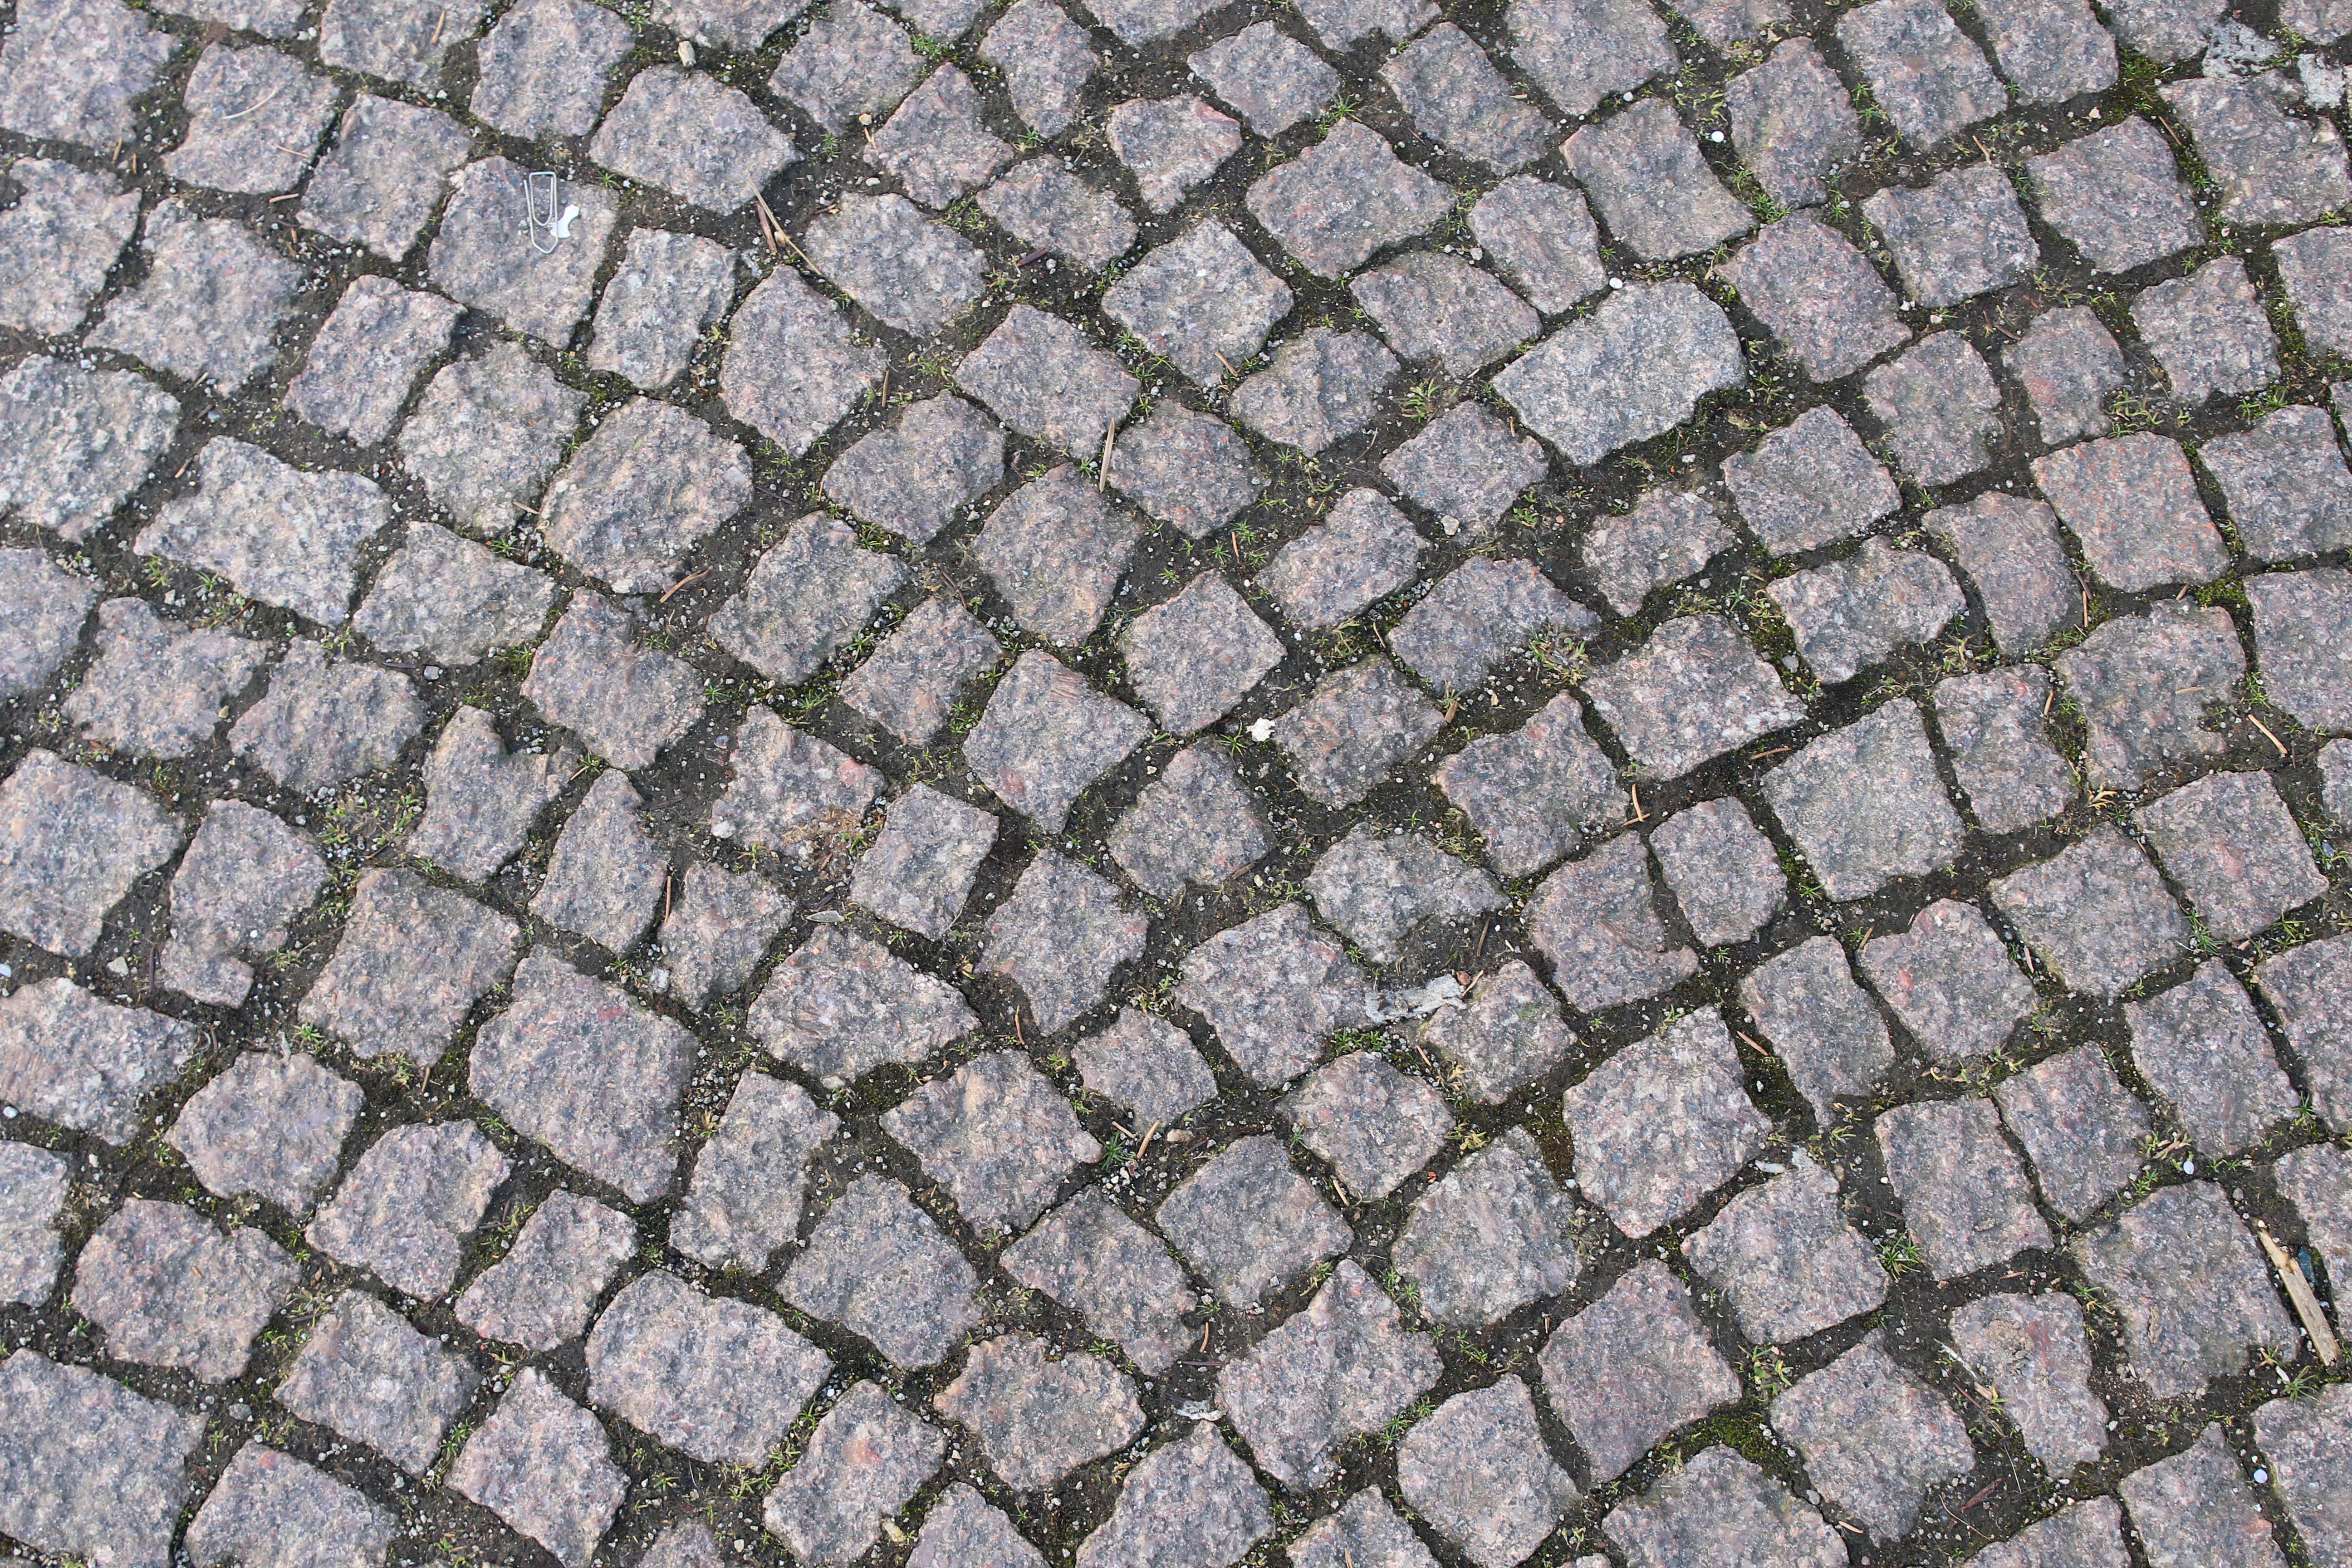
grass, structure, road, ground, texture, sidewalk, floor, cobblestone, wall, asphalt, pattern, soil, stone wall, patch, grey, stones, background, net, mosaic, away, cobblestones, paving stones, flooring, stone floor, road surface, grey in grey